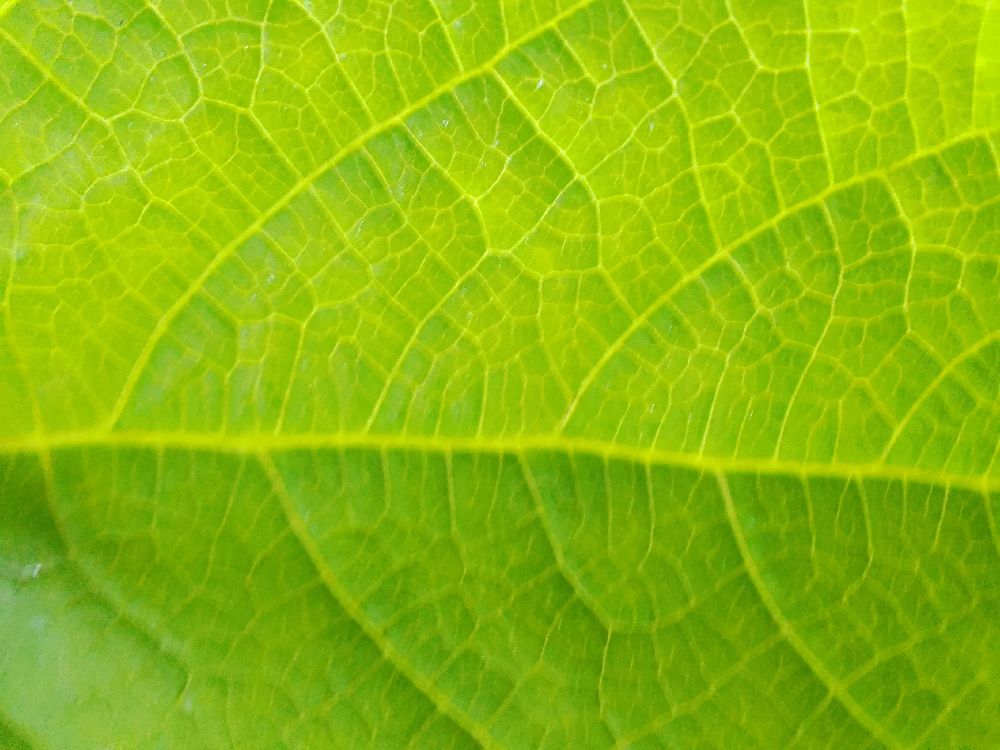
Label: healthy